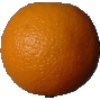
Label: Orange 1